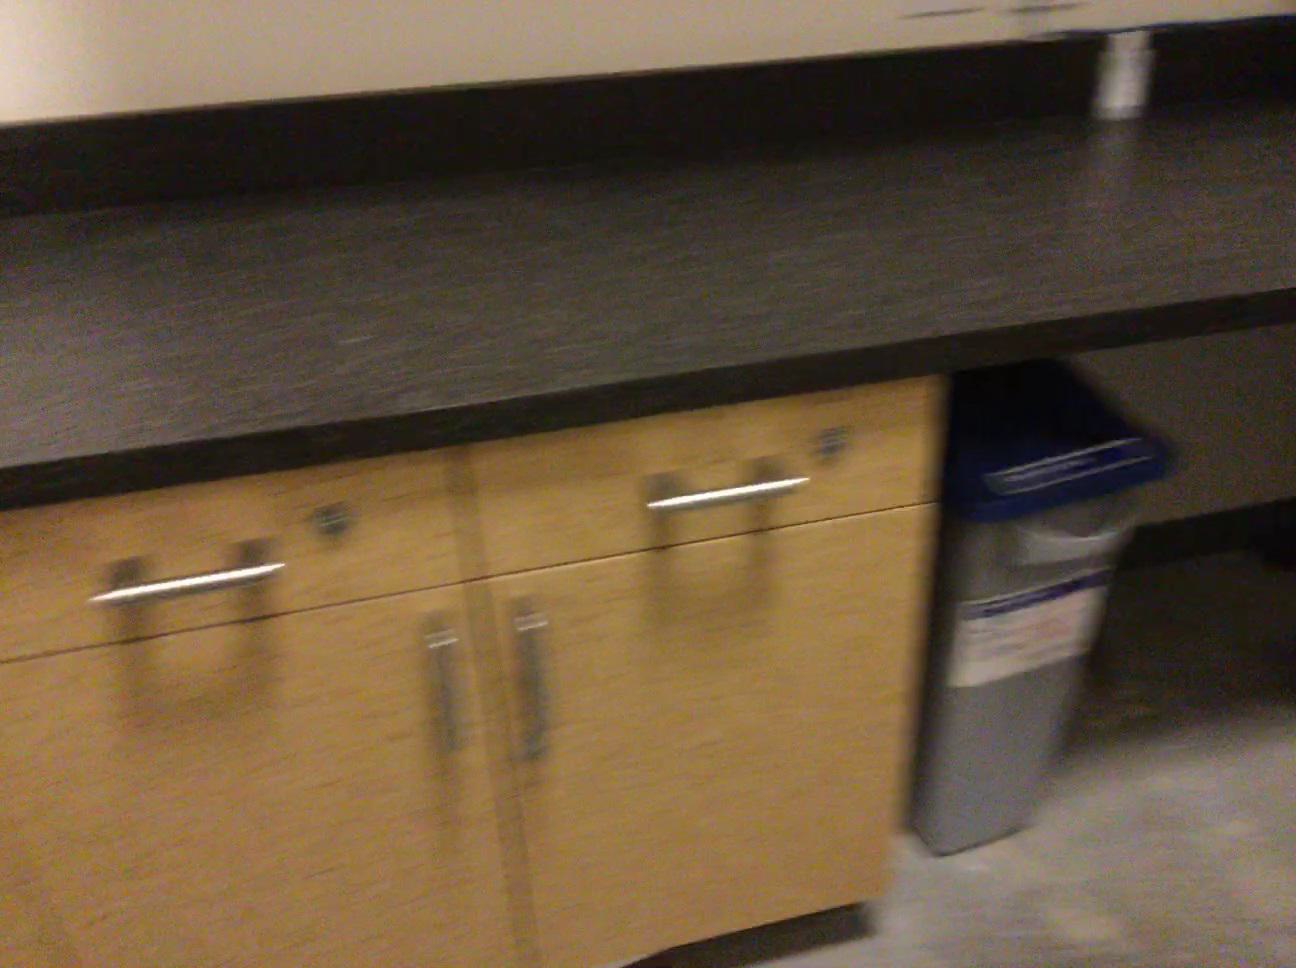
Question: Can the cabinet fit left of the counter from the second object's perspective? Final answer should be yes or no.
Answer: No